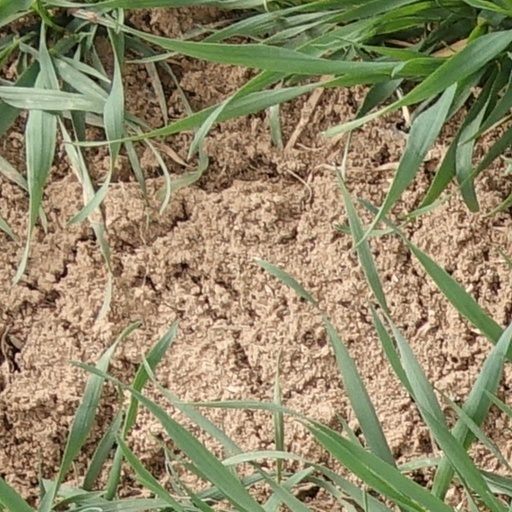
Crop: wheat